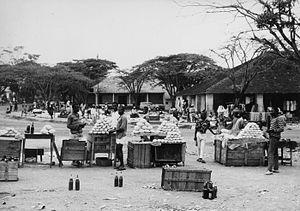
Batouri est une ville du Cameroun située dans la région de l'Est et chef-lieu du département de la Kadey.